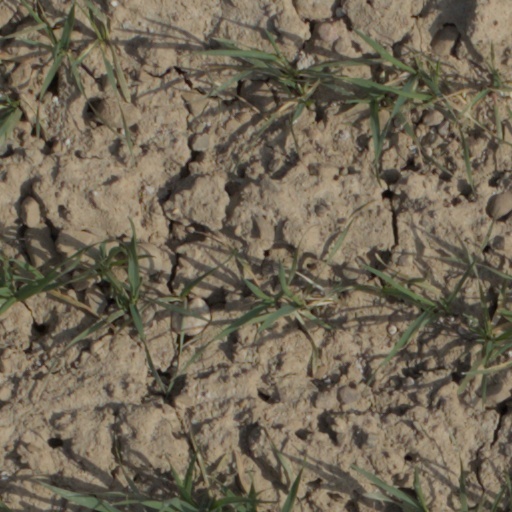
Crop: wheat